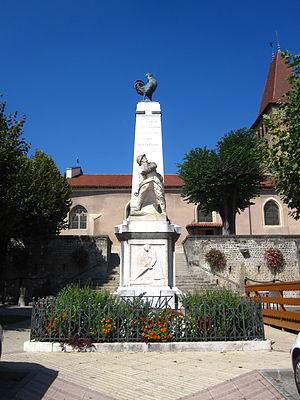
Photo du Monument aux morts de La Côte-Saint-André
Cet article recense les monuments historiques de la commune de La Côte-Saint-André, située dans le département de Isère, en France.
Cet article recense les monuments aux morts de France classés ou inscrits aux monuments historiques.
Alexandre Maspoli, né à Lausanne le 29 septembre 1875, et mort à Caluire-et-Cuire le 25 septembre 1943 est un sculpteur français et un athlète, champion du monde d'haltérophilie.